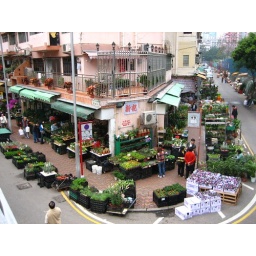
Flower market street in Hongkong